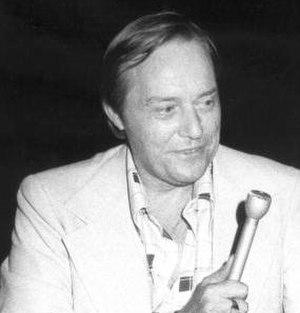
Jonard Frank Labiak plus connu sous le nom de Gordon Solie est un commentateur de catch.